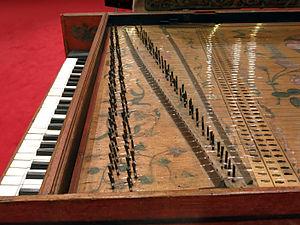
Un clavecin est un instrument de musique à cordes muni d'un ou plusieurs claviers dont chacune des cordes est « pincée » par un dispositif nommé sautereau.